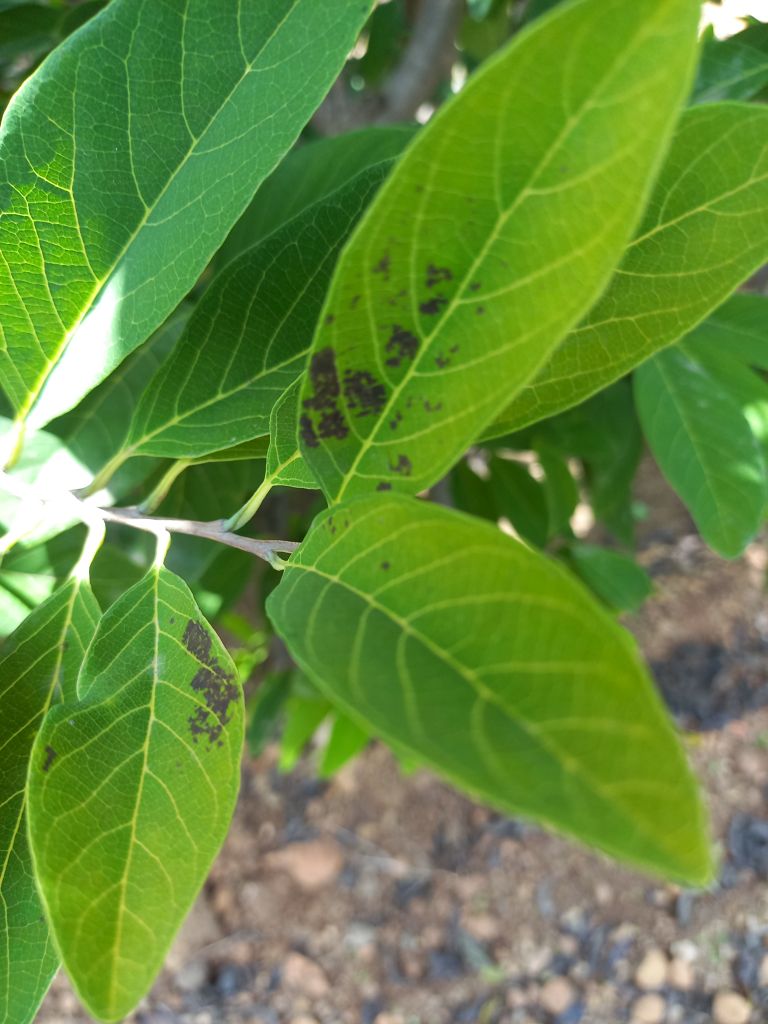
Disease label: Leaf spot on Leaves